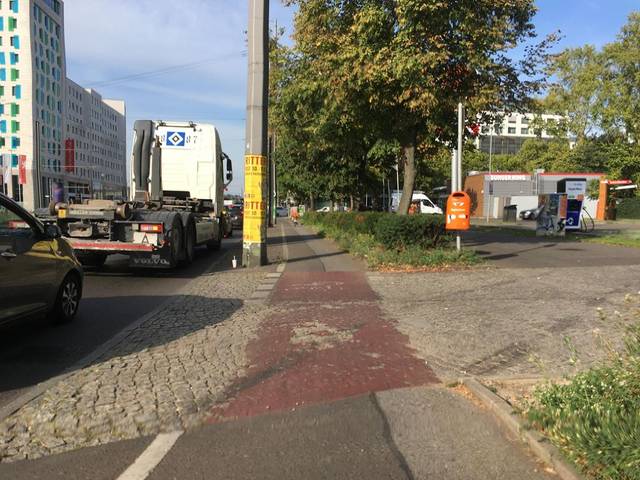
Region: Germany
Coordinates: 52.529, 13.459